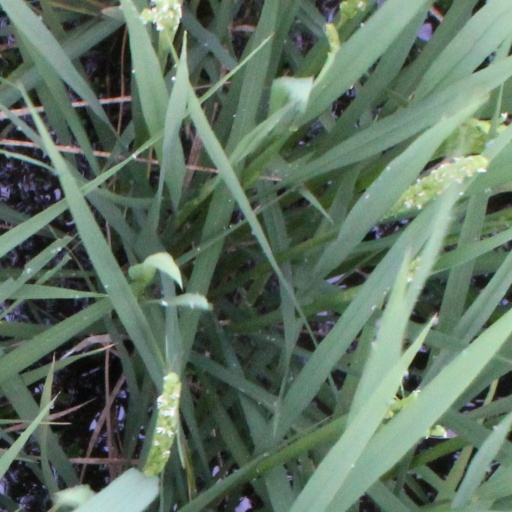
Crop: rice